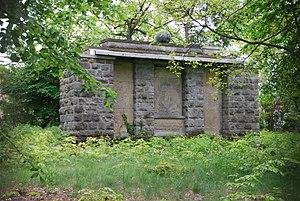
Fidus est un peintre, illustrateur et écrivain allemand, inspiré par le Jugendstil et le mouvement völkisch. Il est élève de Karl Wilhelm Diefenbach et partisan de la Lebensreform.